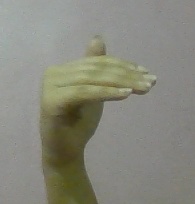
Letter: khaa